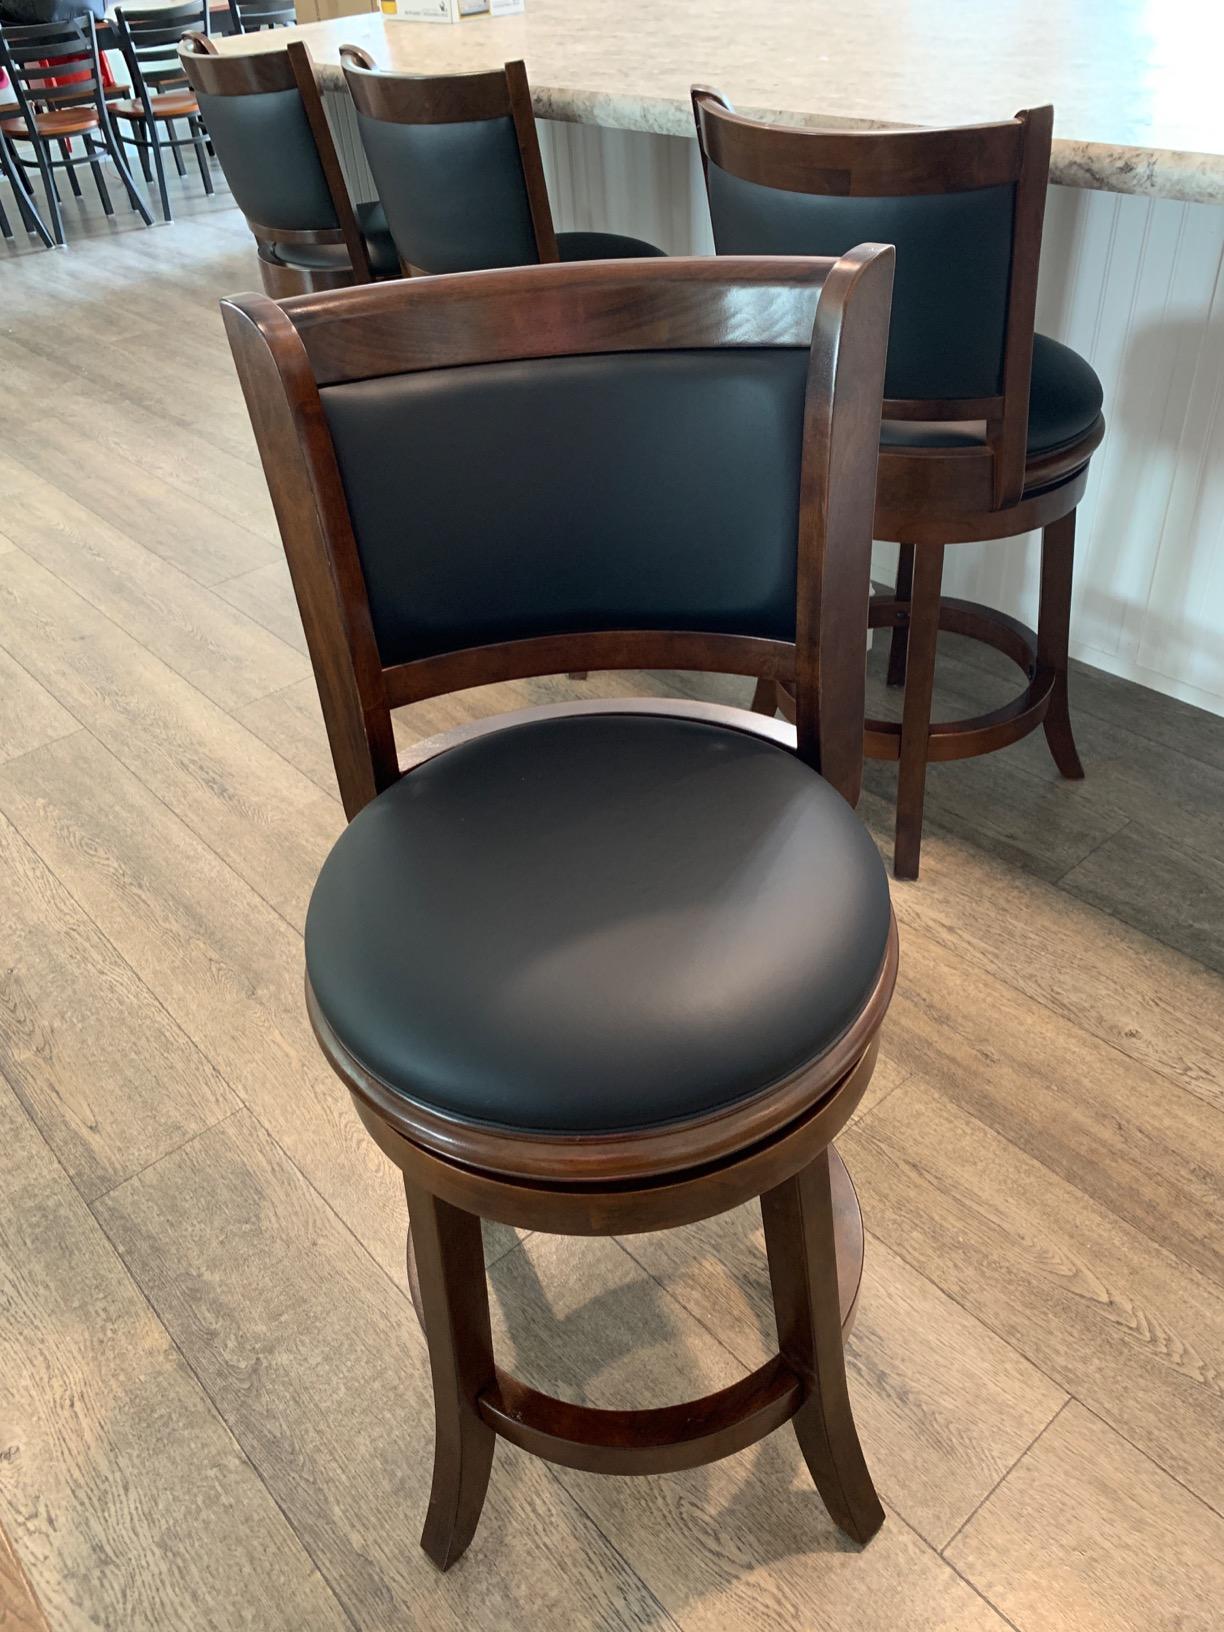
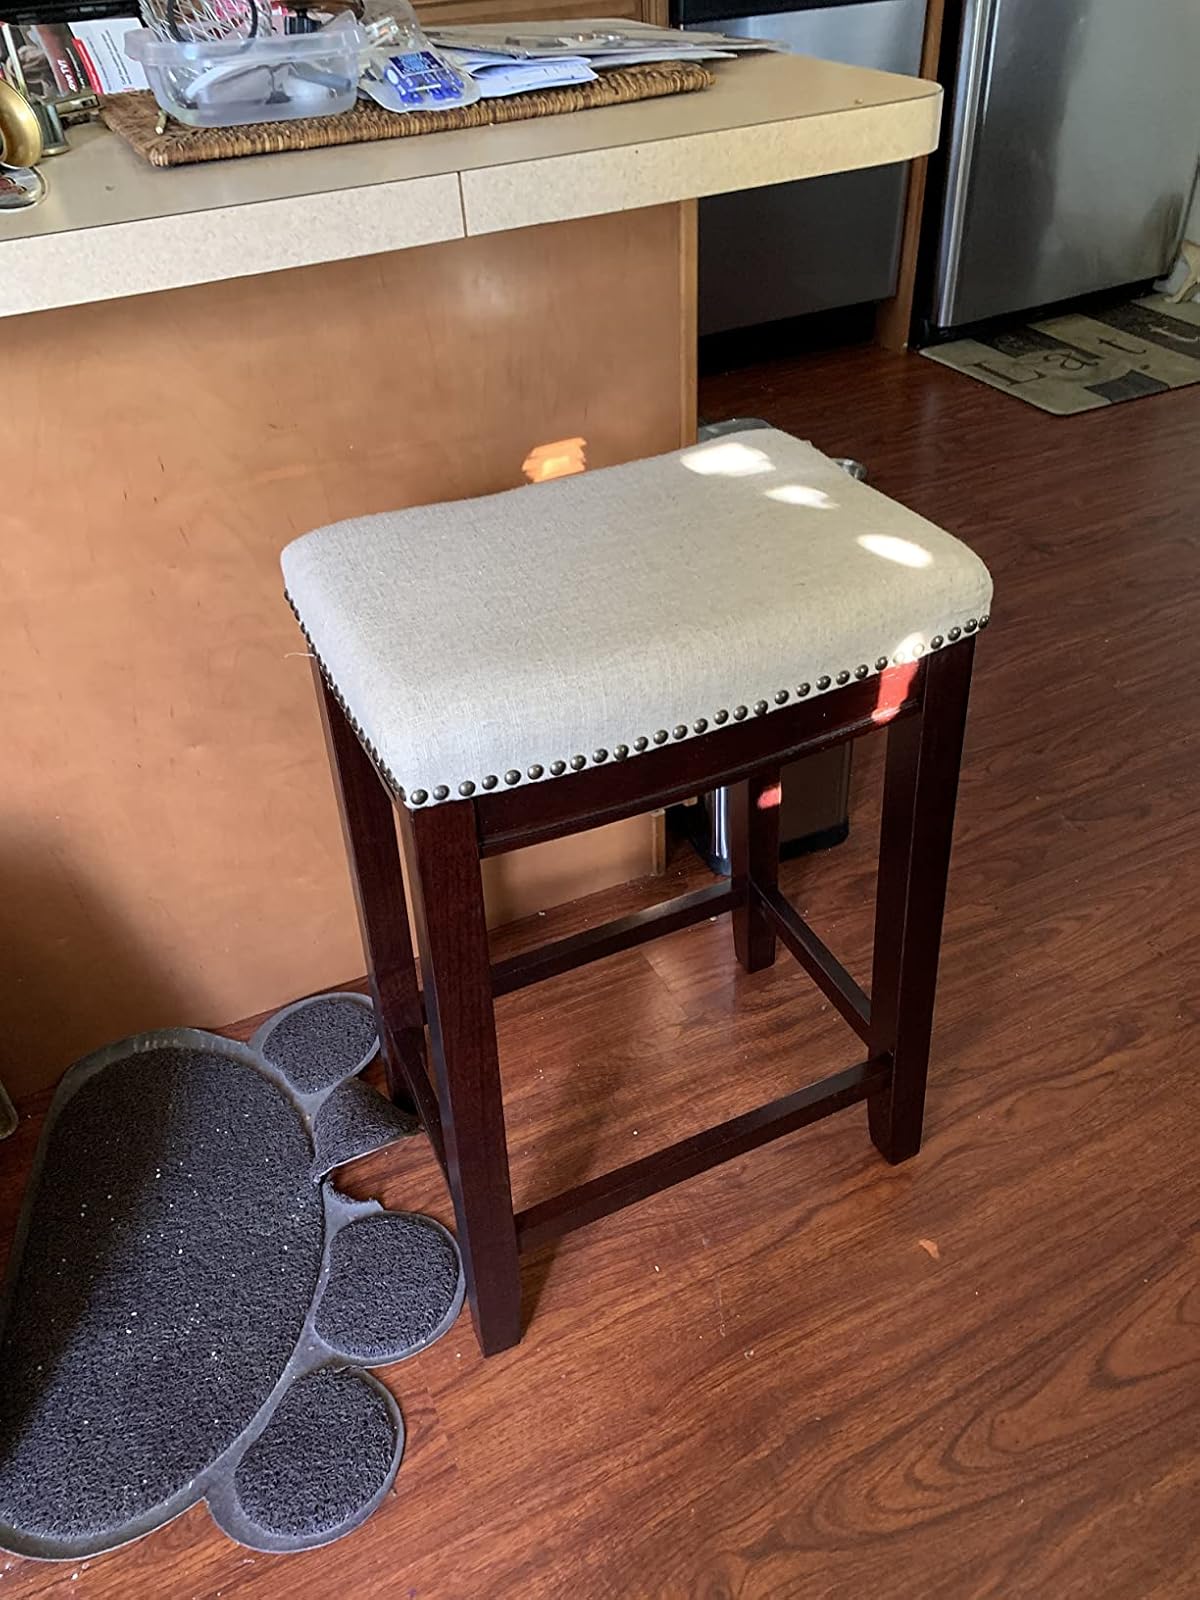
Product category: stool
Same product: no